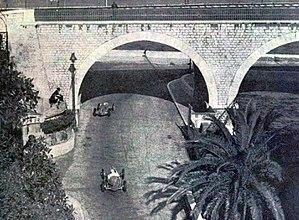
Grand Prix de Monaco 1935.
Le Grand Prix de Monaco 1961, disputé sur le circuit de Monaco le 14 mai 1961, est la quatre-vingt-quinzième épreuve du championnat du monde de Formule 1 courue depuis 1950 et la première manche du championnat 1961.